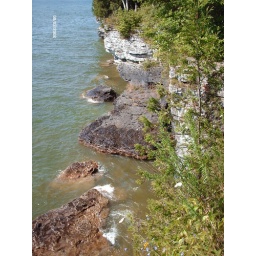
lake michigan in door co